Hawaiʻi (island)

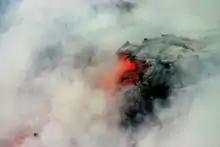
Photo showing clouds of steam surrounding lava that is partly black and partly glowing orange

The island of Hawaii is built from five separate shield volcanoes that erupted somewhat sequentially, one overlapping the other. These are (from oldest to youngest):